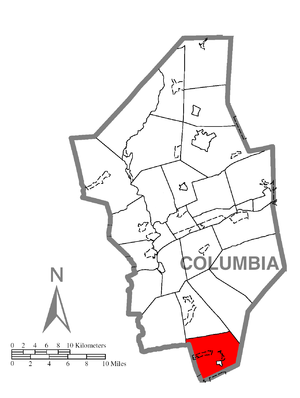
Conyngham Township est un township, situé au sud du comté de Columbia, aux États-Unis. En 2010, il comptait une population de 758 habitants.